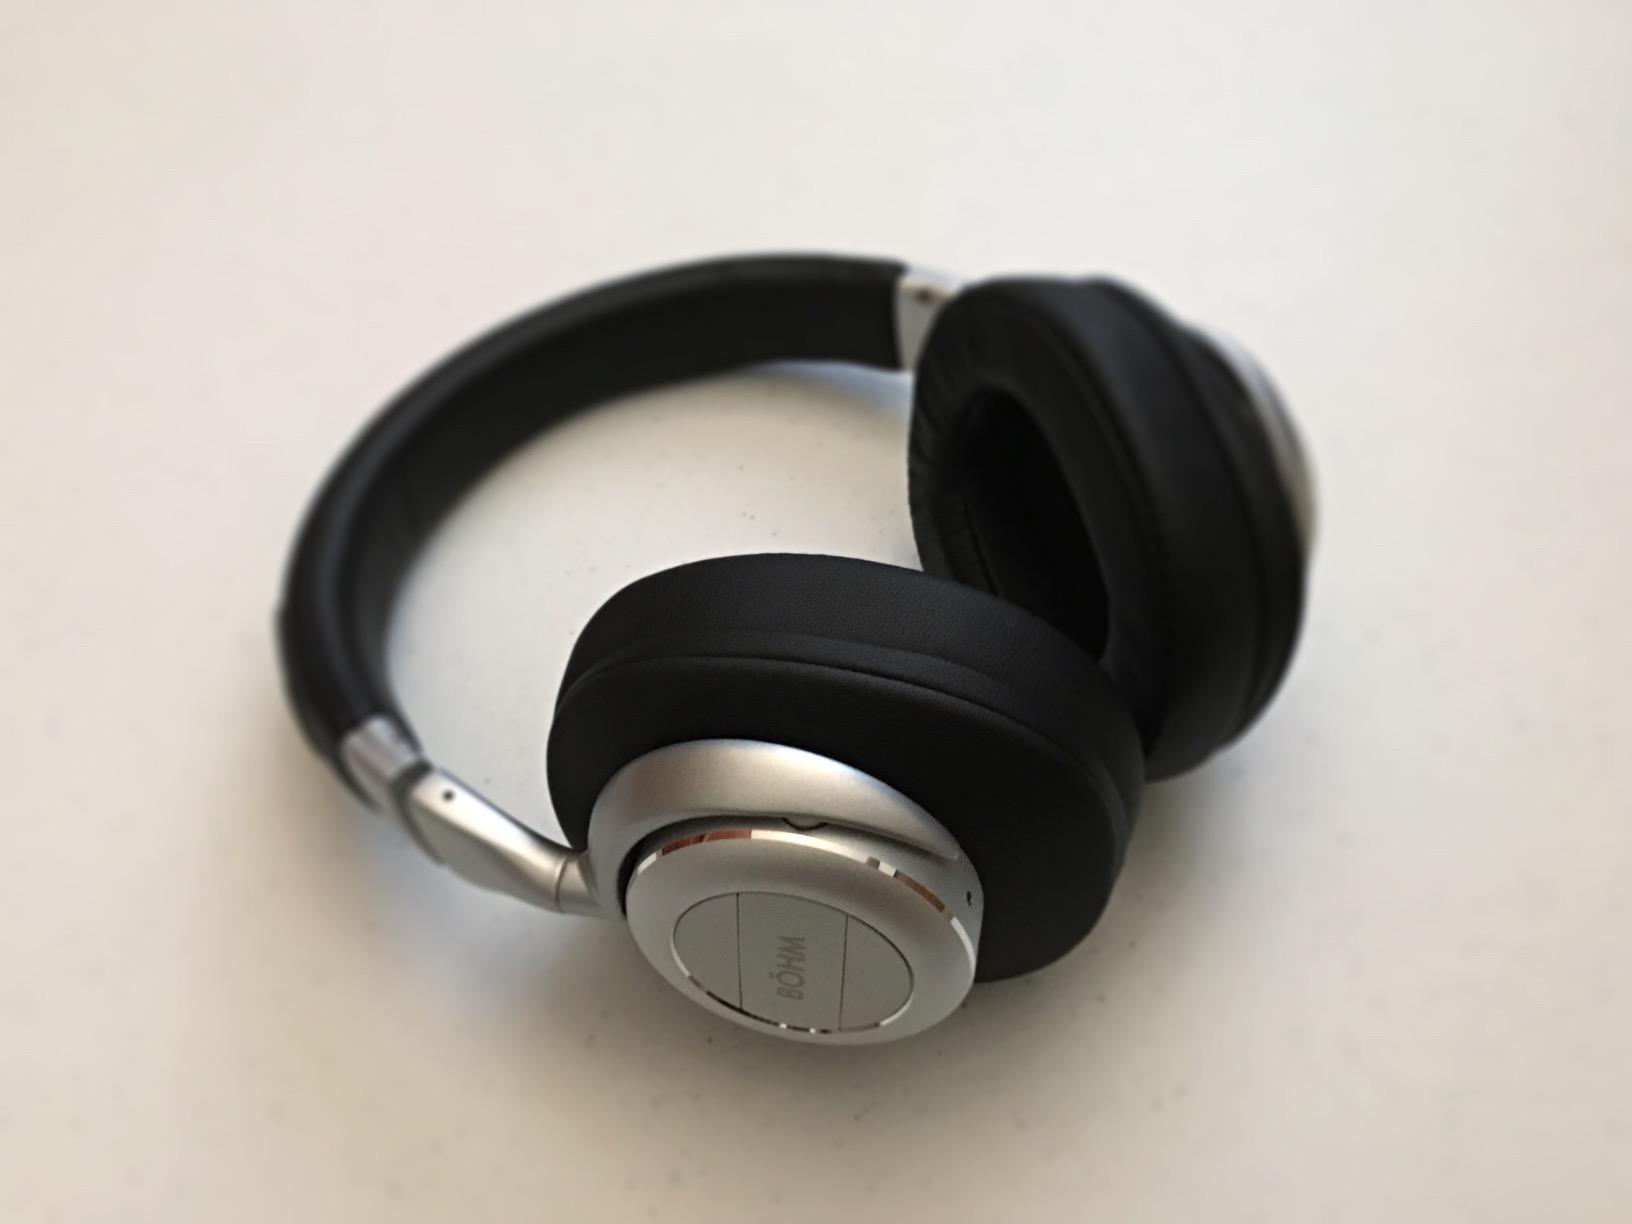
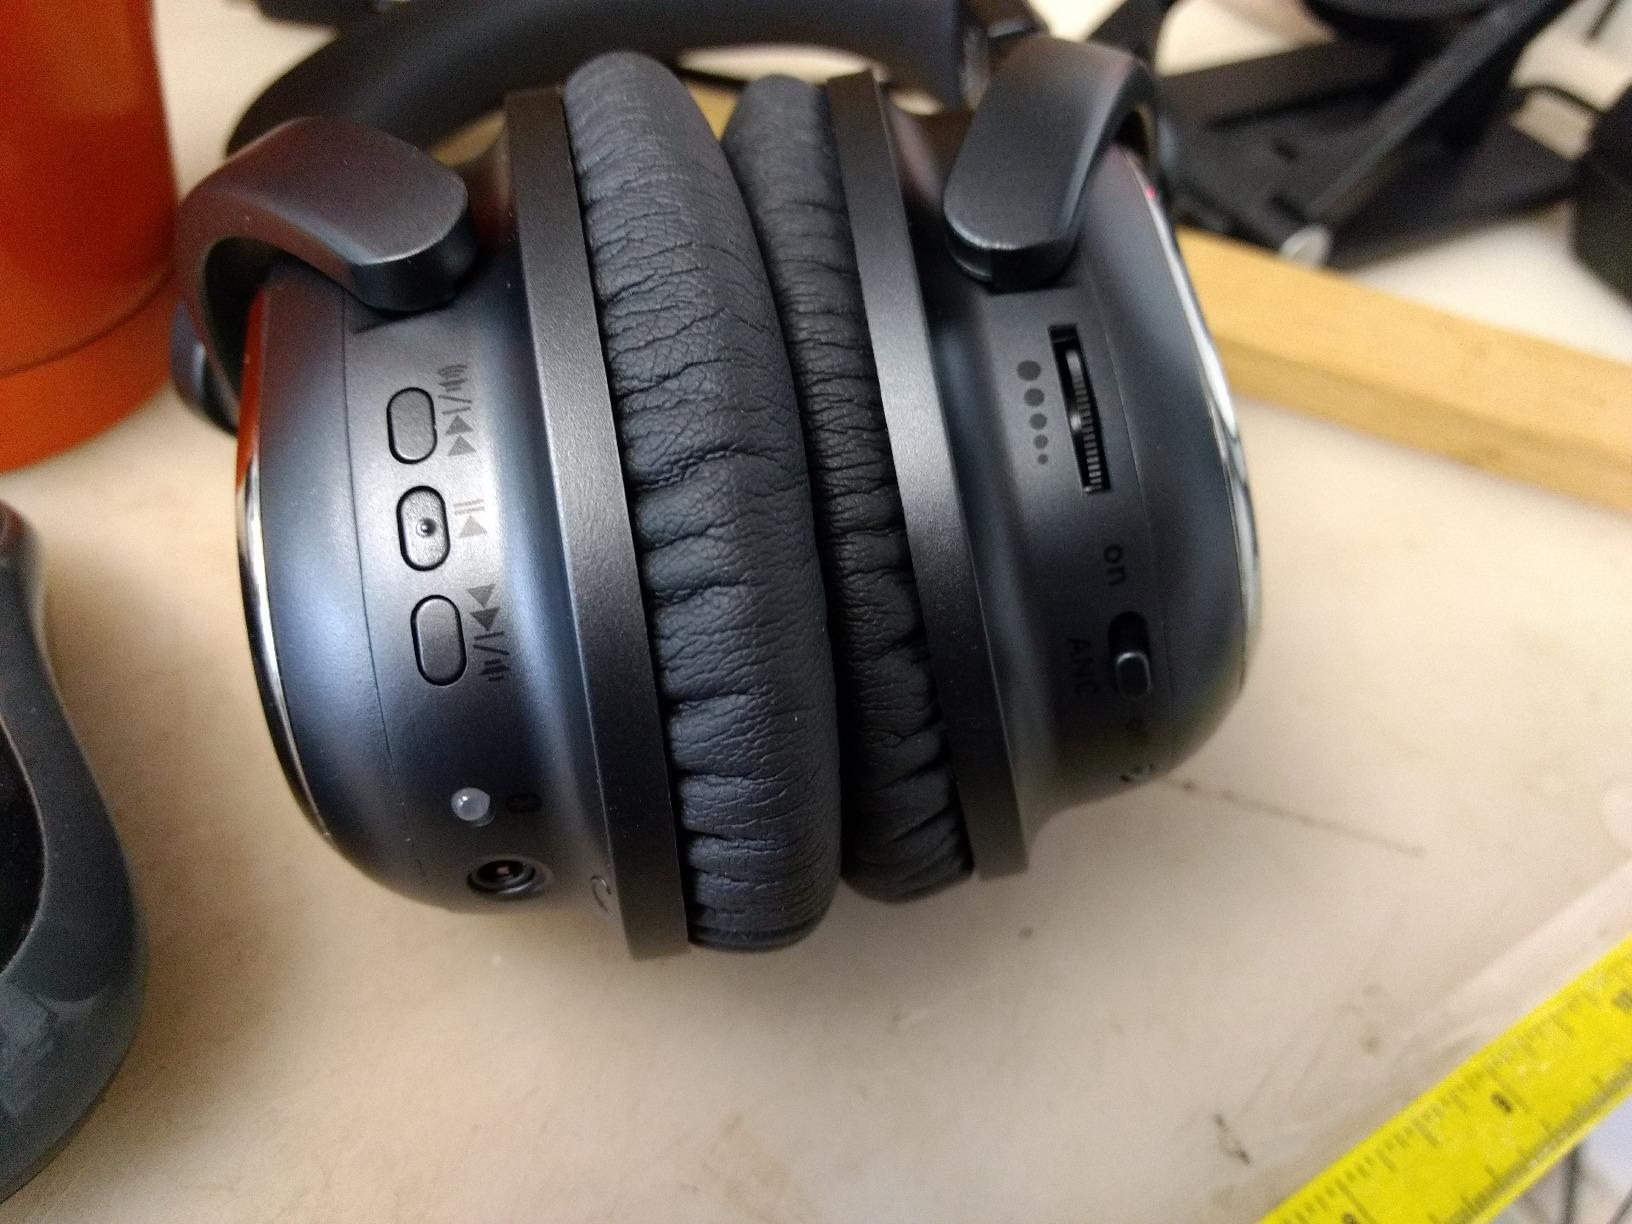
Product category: headphones
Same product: no